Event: Nepal Earthquake
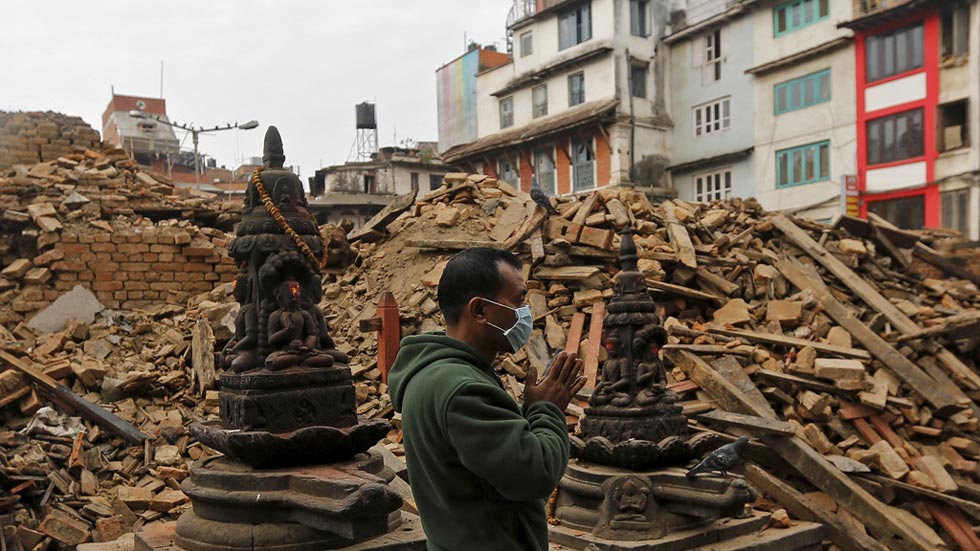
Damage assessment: damage